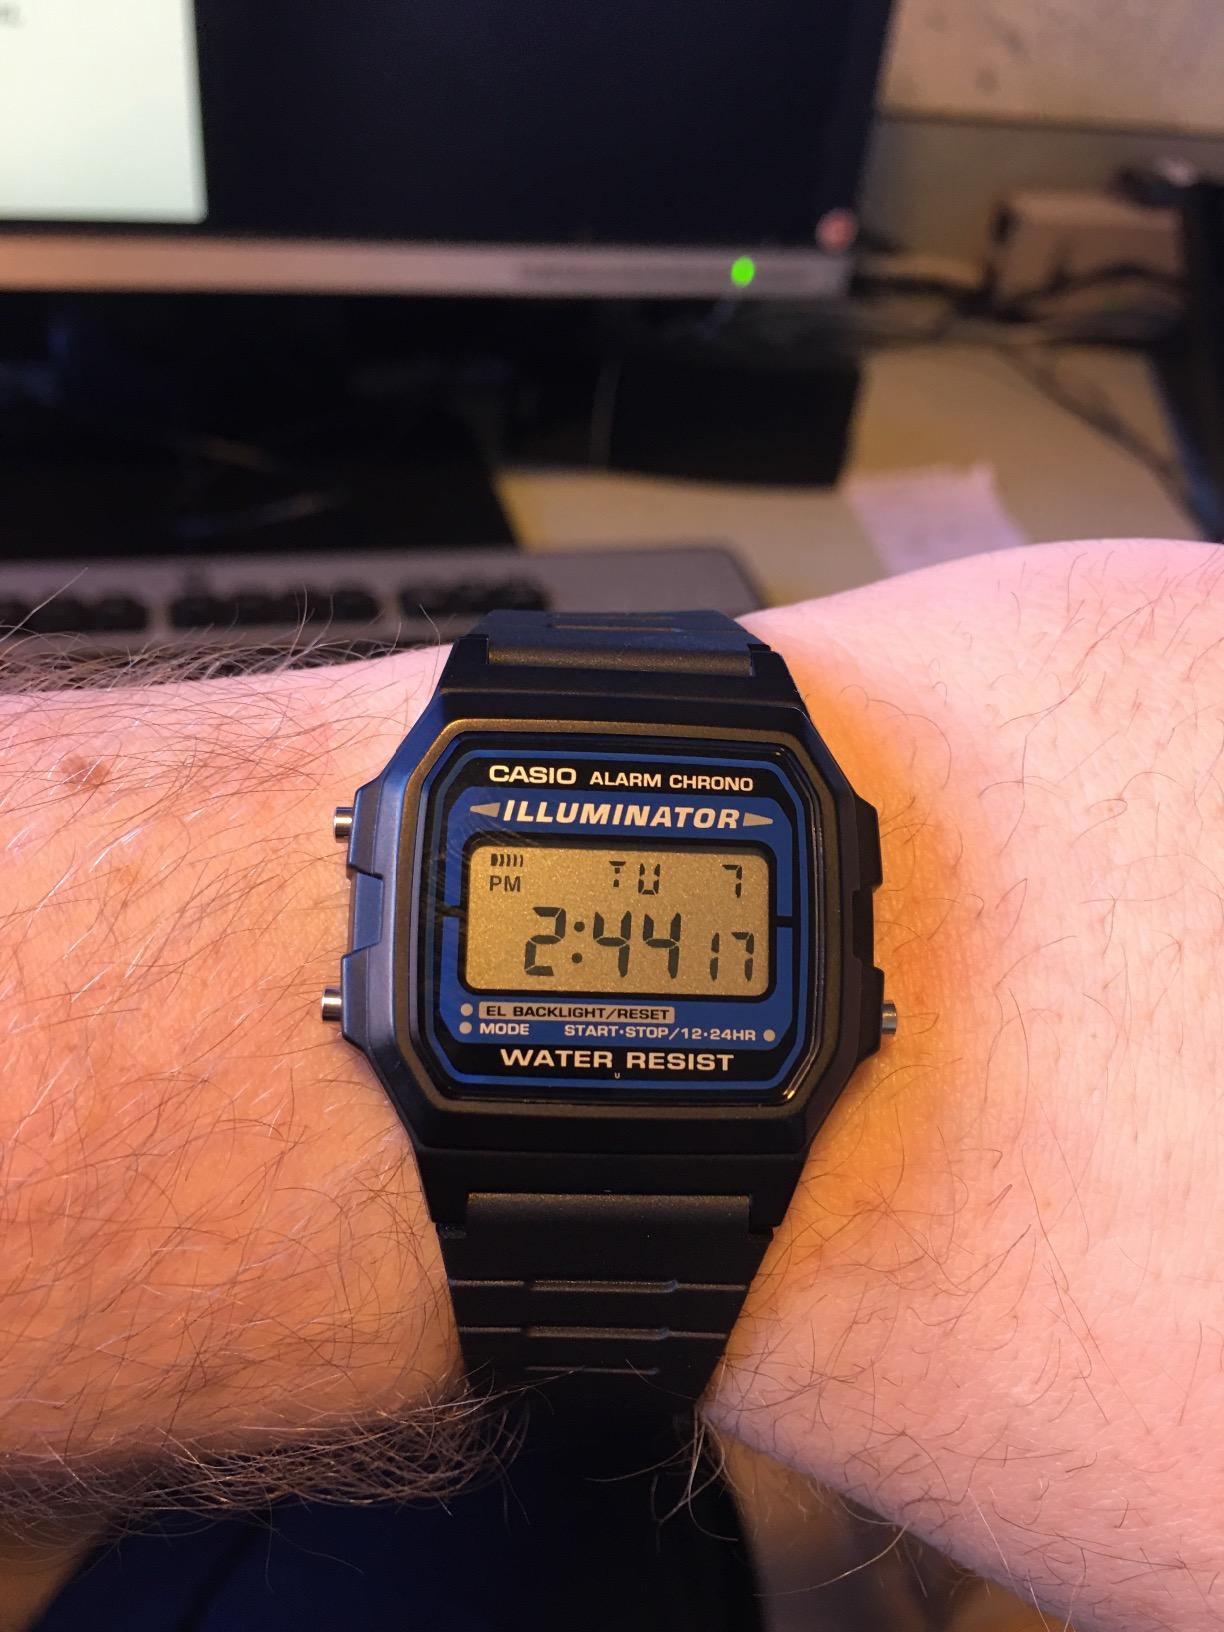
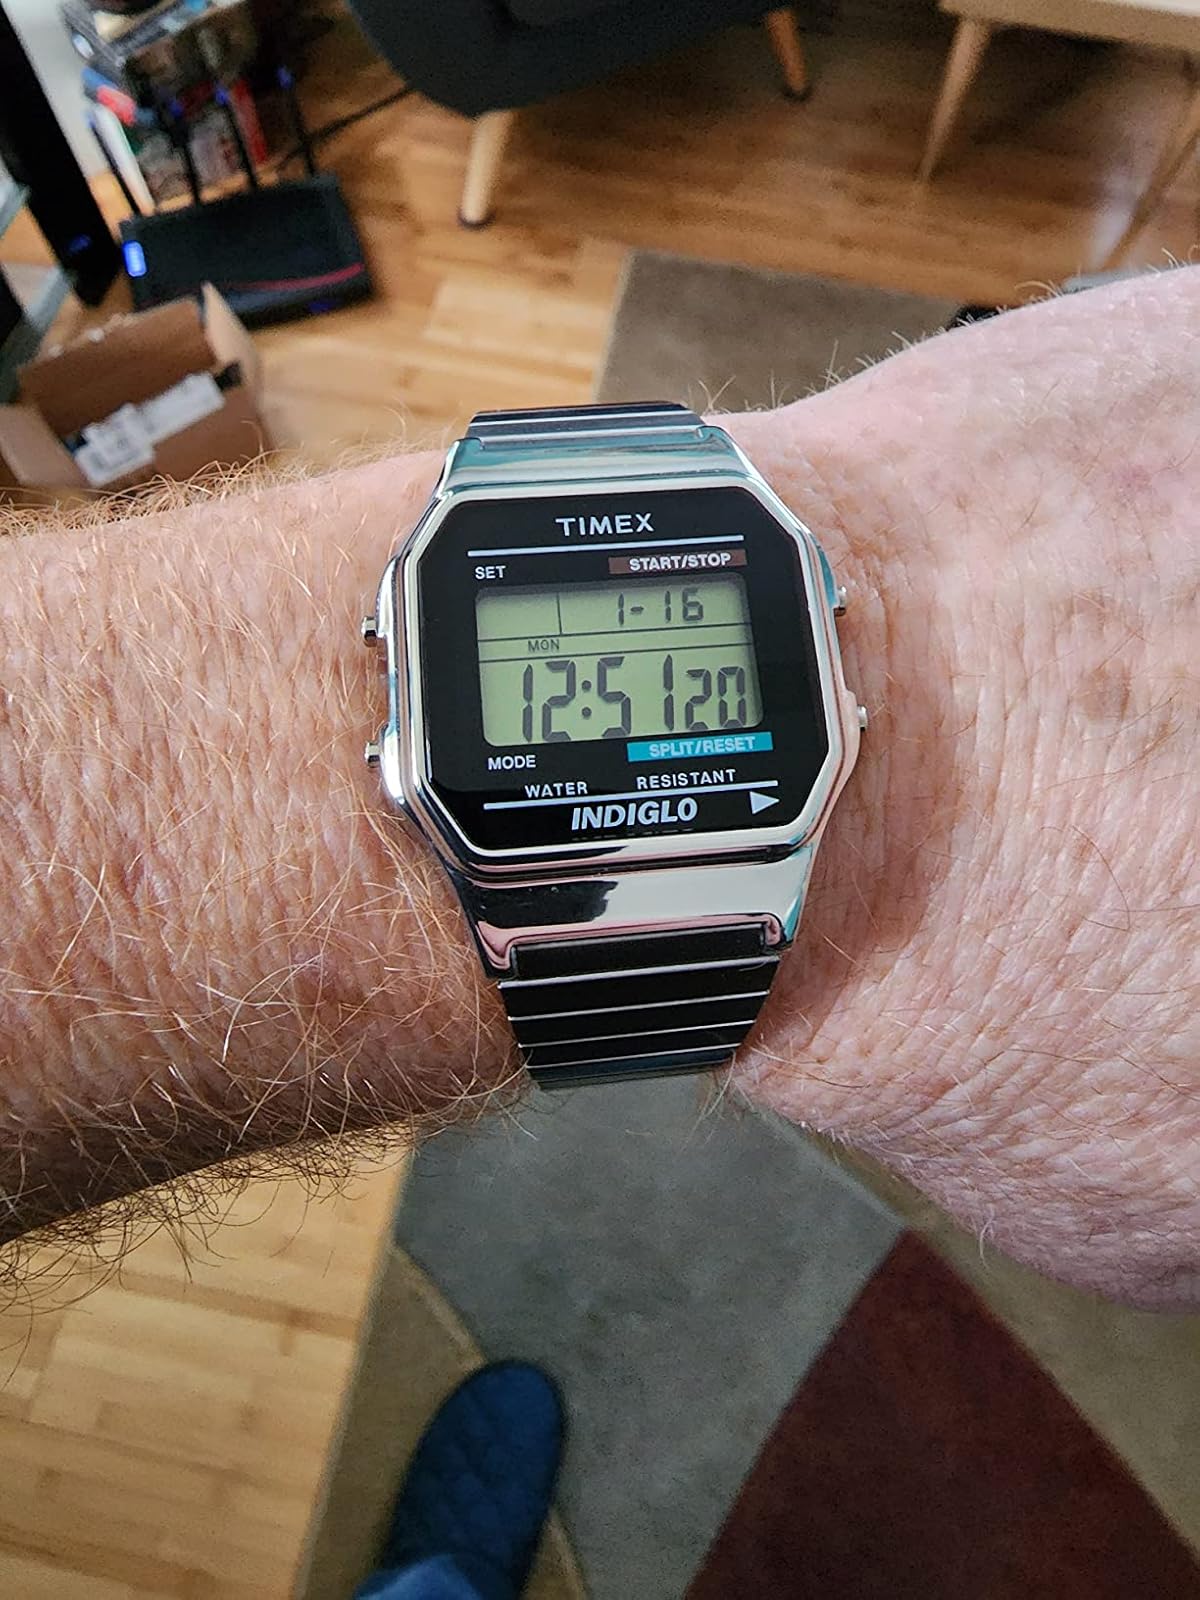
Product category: accessories_watch
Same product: no